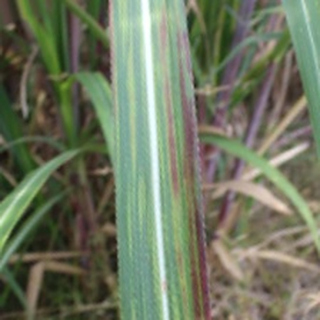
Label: sugarcane_bacterial_blight